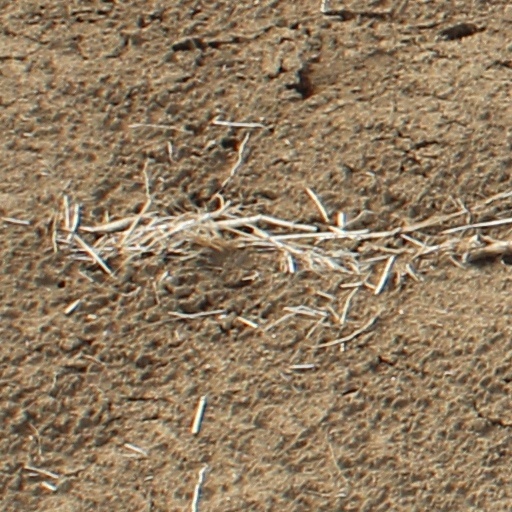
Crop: wheat